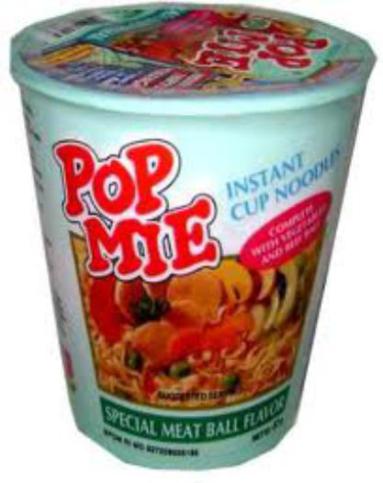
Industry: Food